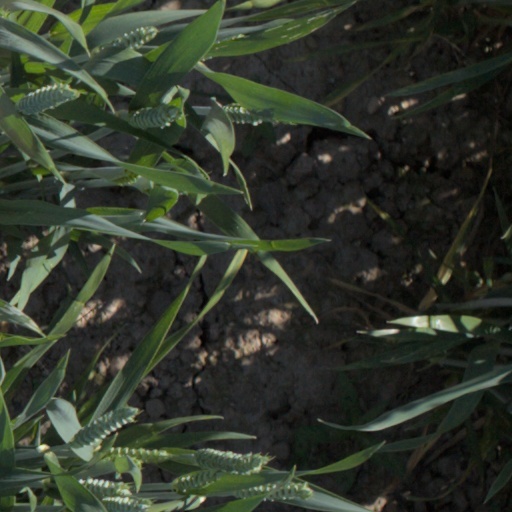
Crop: wheat